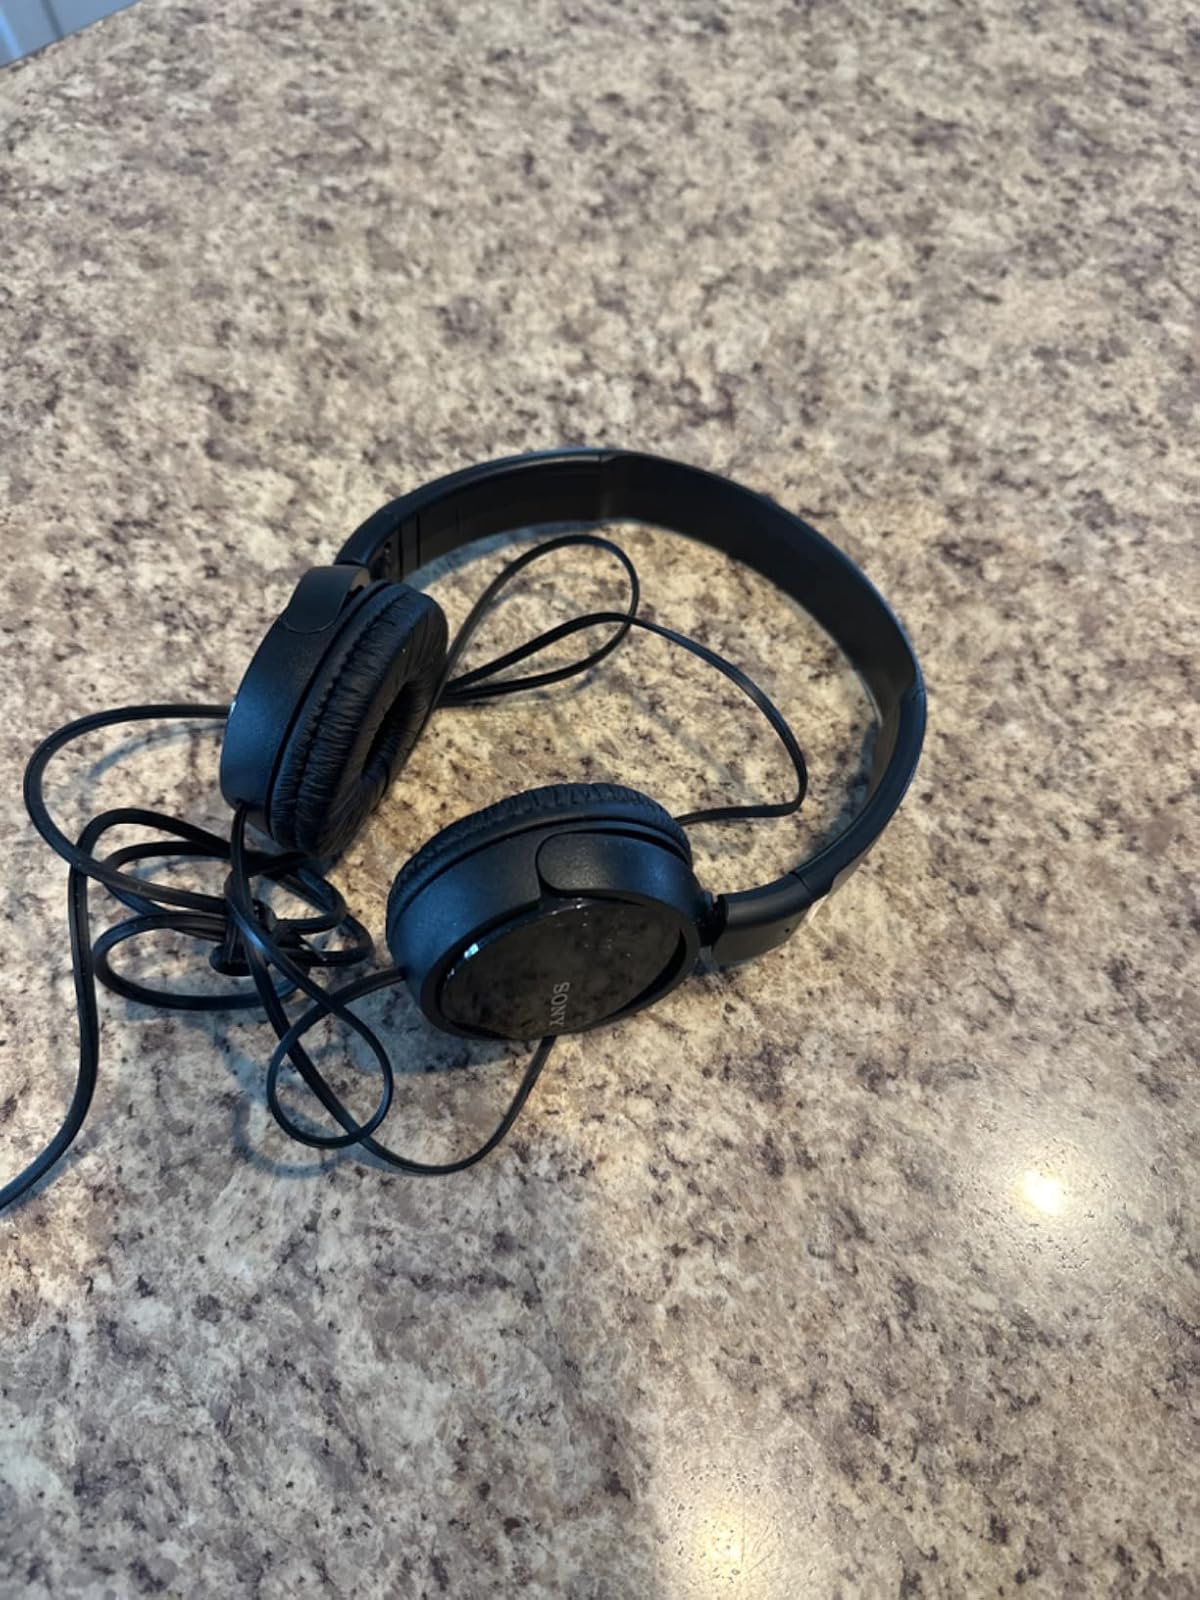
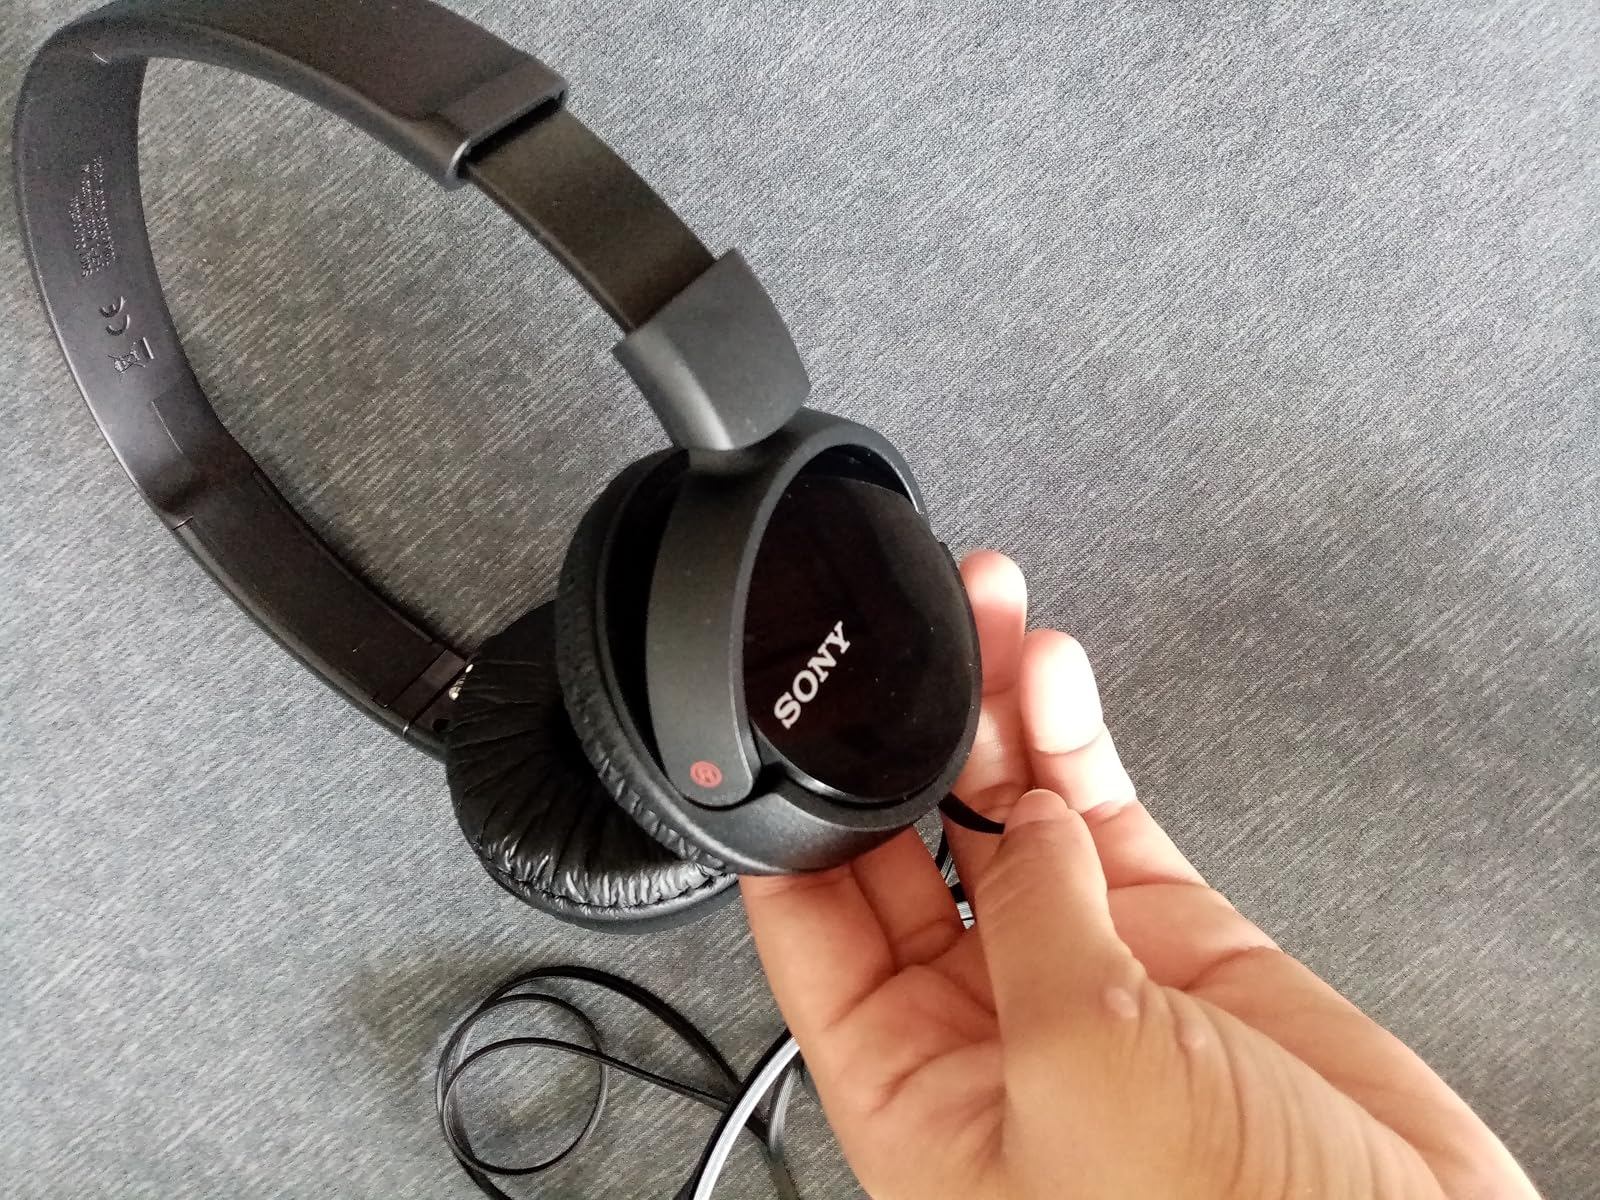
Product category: headphones
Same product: yes